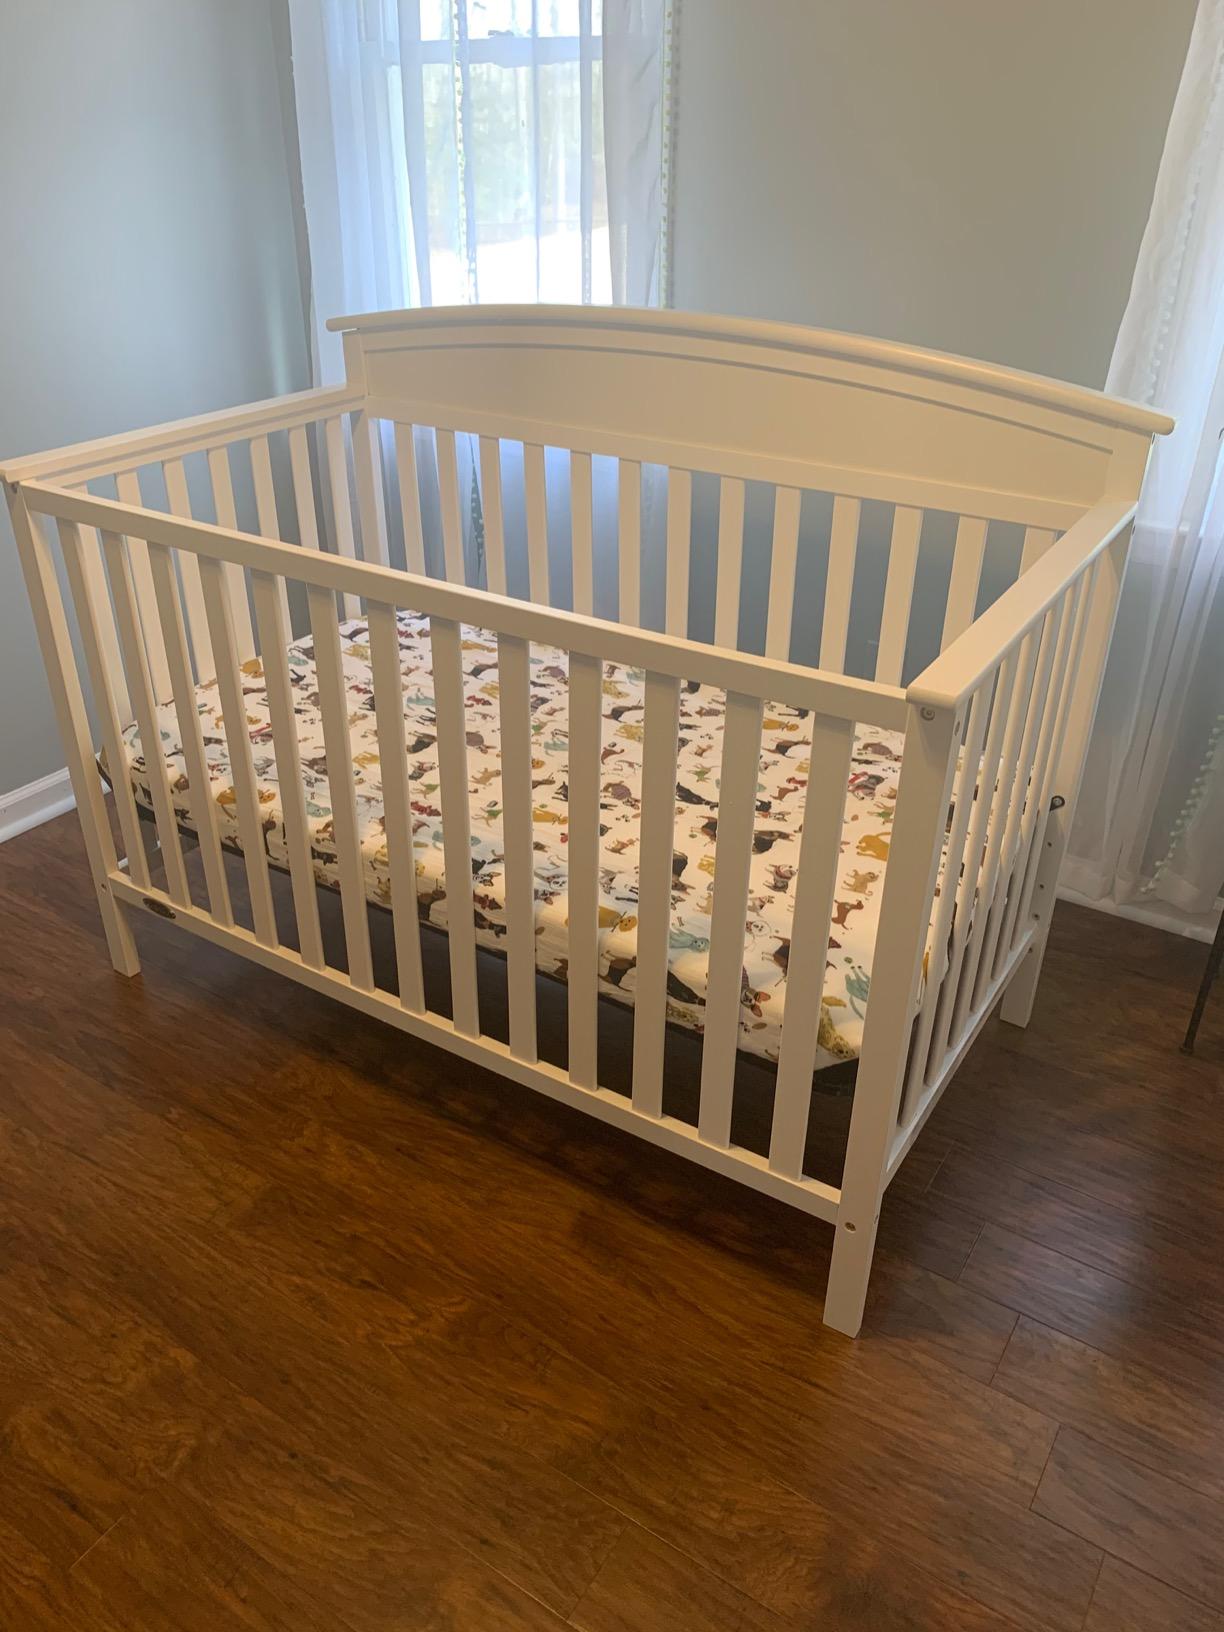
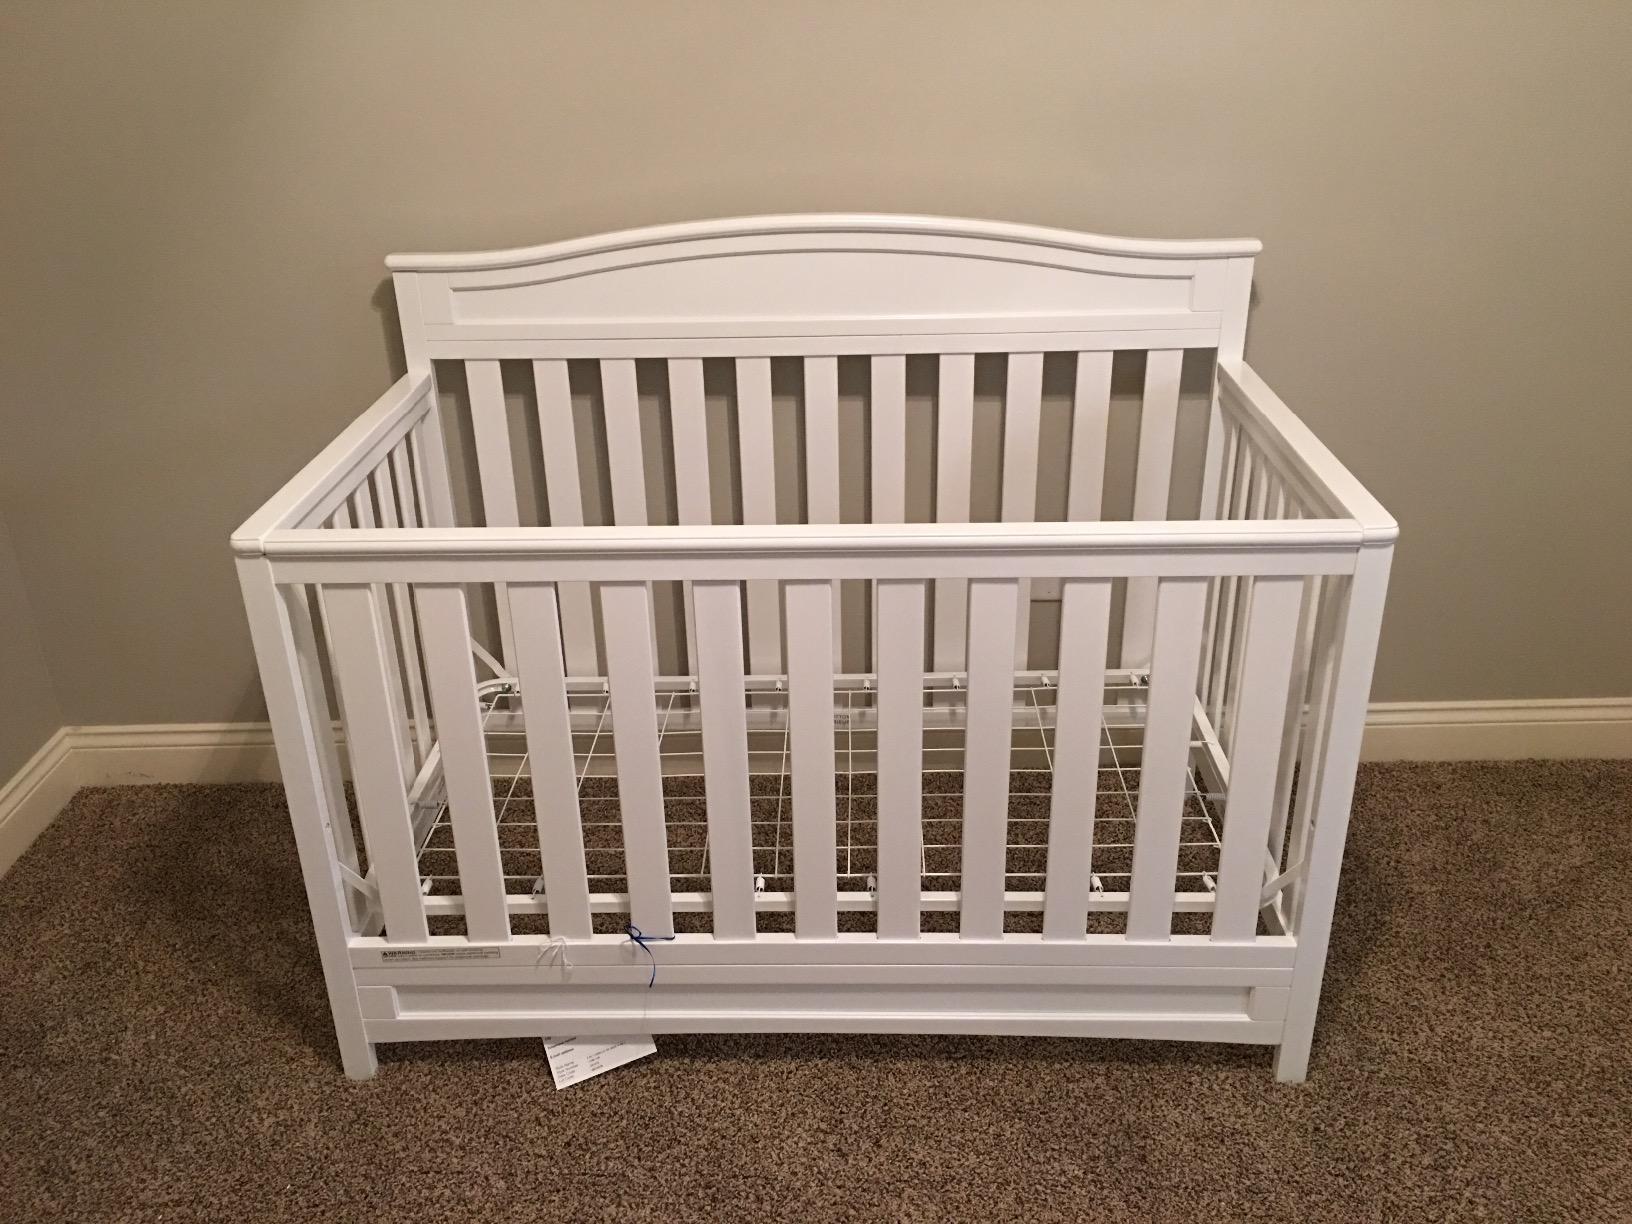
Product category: products_crib
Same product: no